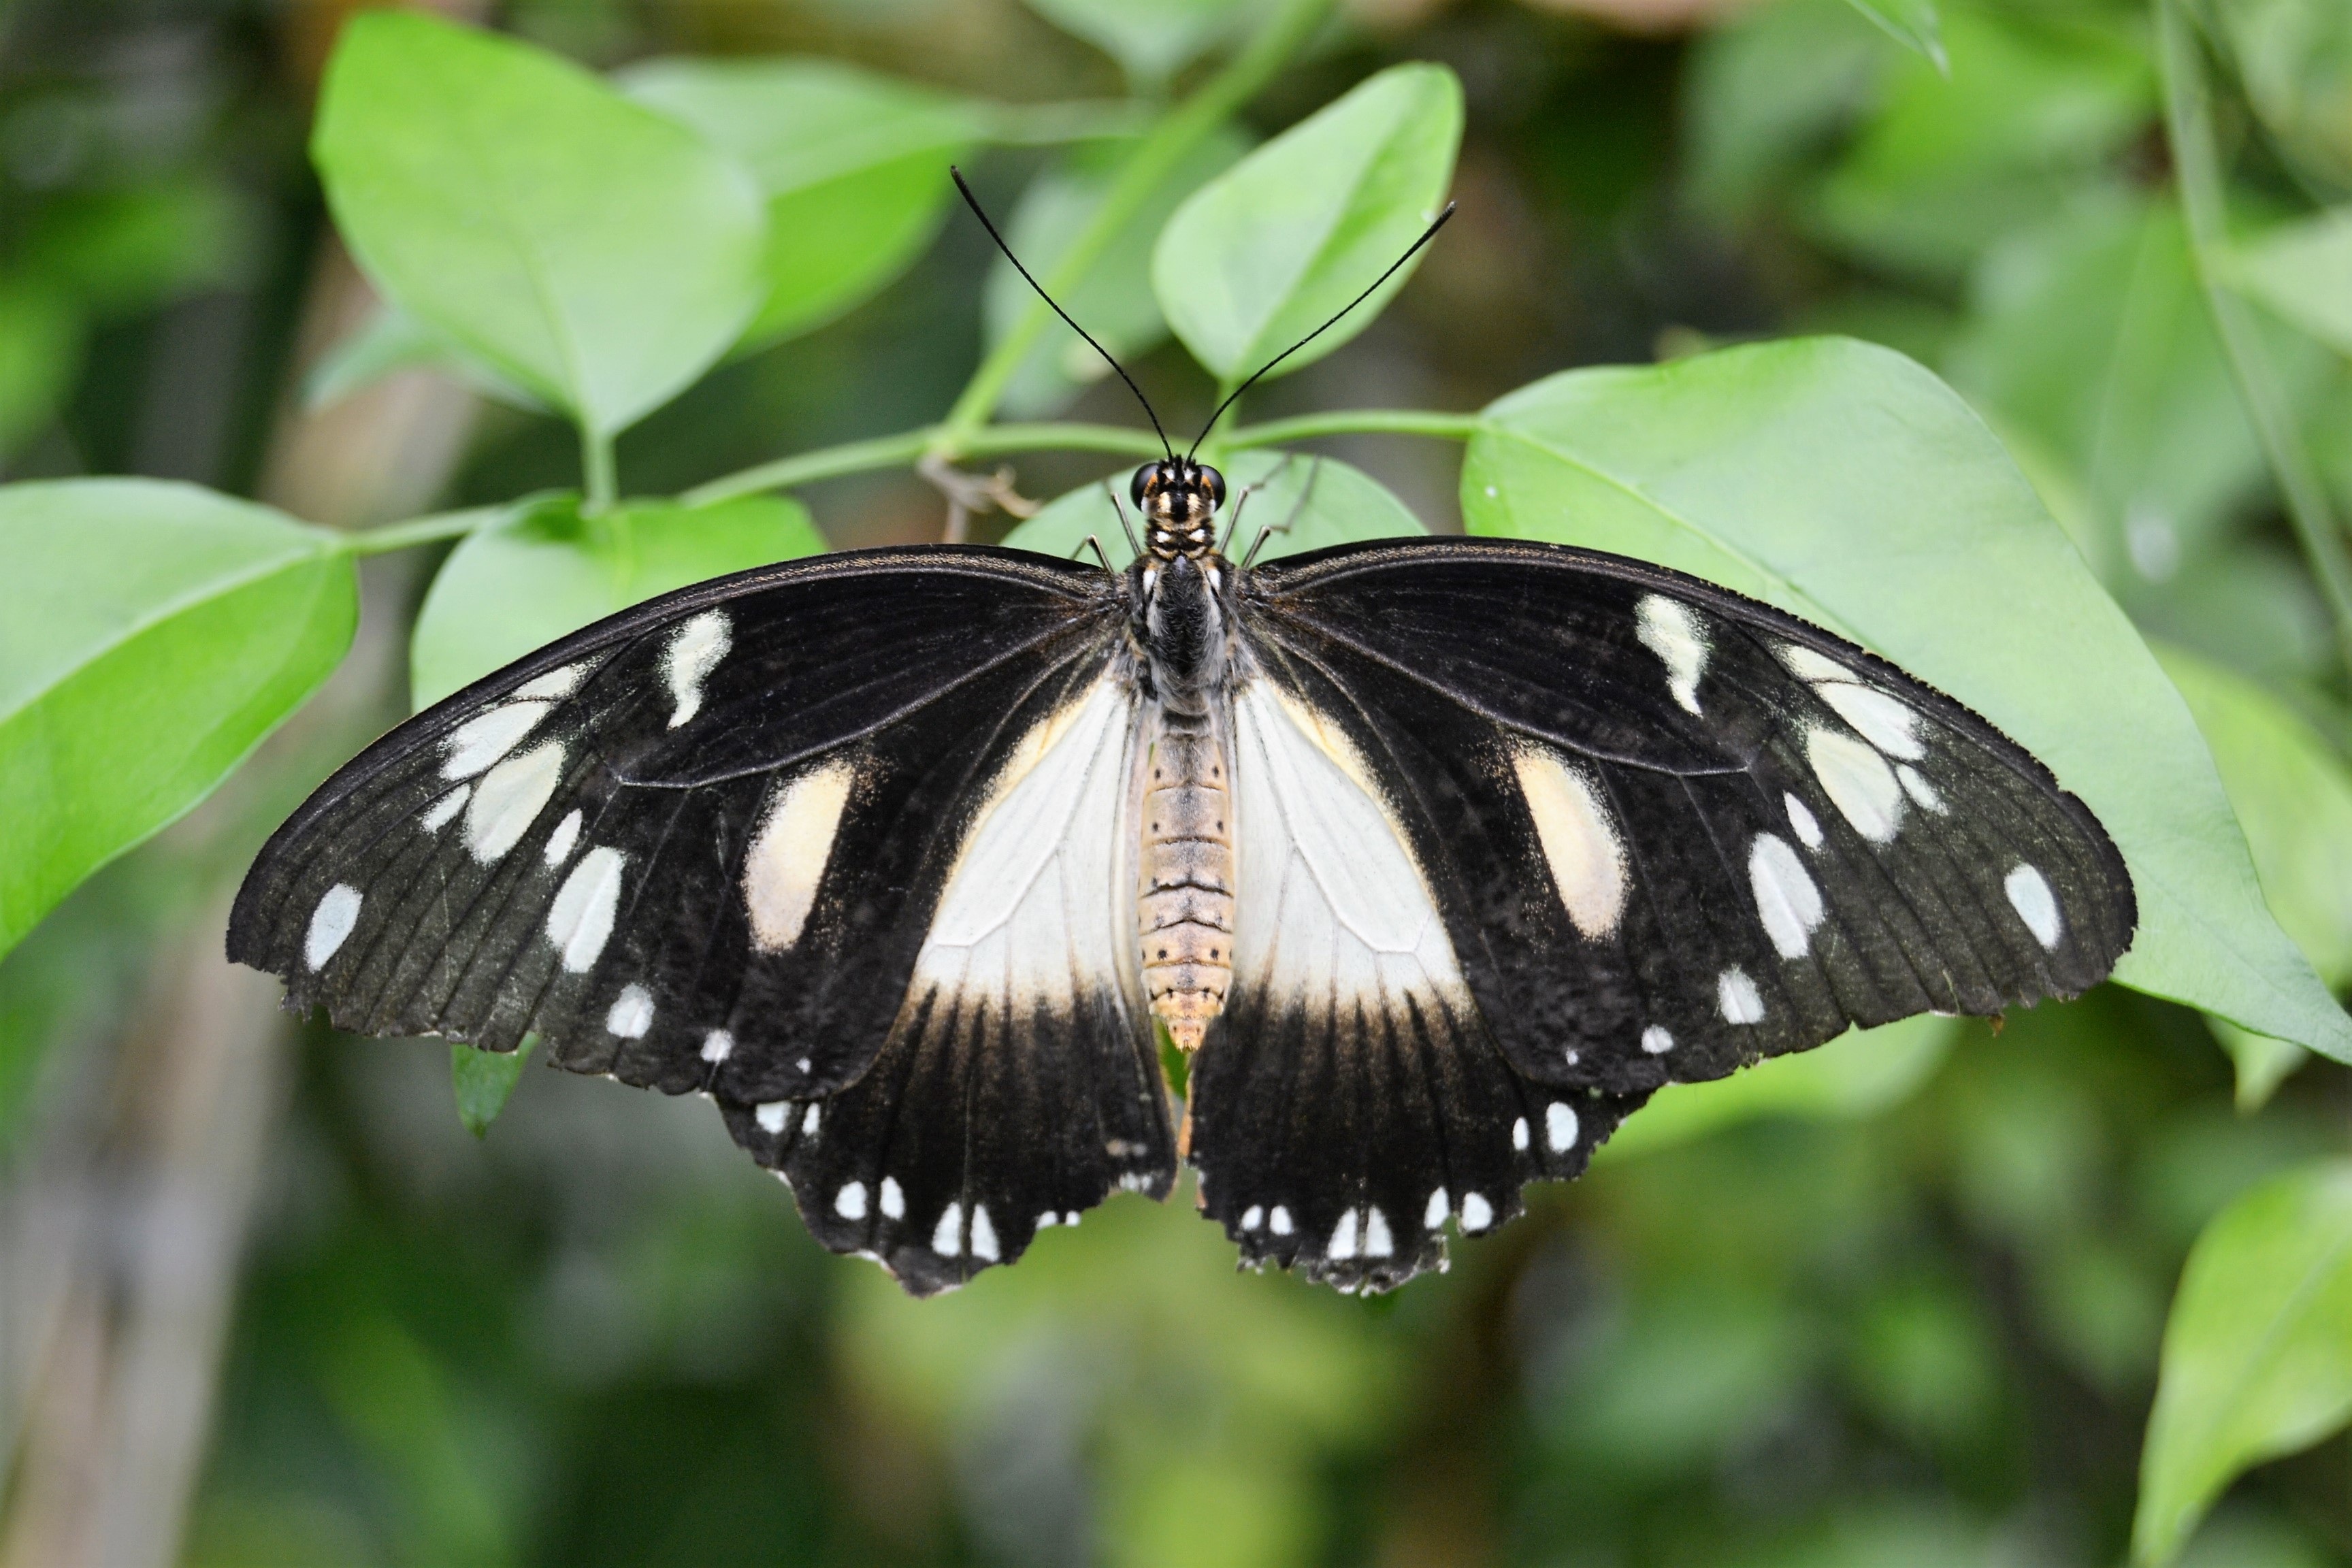
nature, wing, leaf, flower, wildlife, orange, green, insect, botany, butterfly, fauna, invertebrate, close up, monarch butterfly, wings, pieridae, macro photography, arthropod, pollinator, moths and butterflies, lycaenid, brush footed butterfly, colias